Bruce R. McConkie

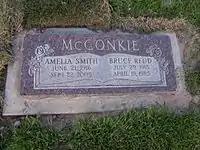
Grave marker of Bruce R. McConkie.

McConkie wrote several poems, a few of which he read in various general conference addresses. He wrote the poem "I Believe in Christ," which he delivered in a 1972 general conference address, "The Testimony of Jesus." It was later set to music and was published in the LDS Hymnal as hymn number 134.